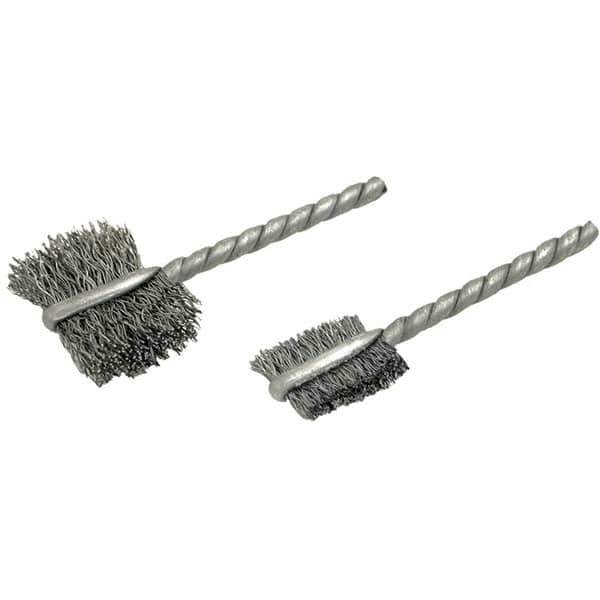
Brush Research Mfg. - 9/16" Diam Flat Steel Tube Brush - 0.006" Filament Diam, 5/8" Brush Length, 2-1/4" OAL, Steel Shank
Item #: 95125993 Brand: Brush Research Mfg. Model #: BR56205 Exact Tooling IR#: 04 Features and Benefits Steel is a commonly used material due to its durability and cutting action. It is suitable for general purpose applications and can be used on iron, steel, aluminum, brass, copper and wood. Product Specifications Brush Diameter (Inch) 9/16 Fill Material Steel Filament/Wire Diameter (Decimal Inch) 0.0060 Brush Length (Inch) 5/8 Brush Type Flat Overall Length (Inch) 2-1/4 Shank Material Steel Maximum RPM 2000 For Hole Diameter (Inch) 0.5620
Brand: Brush Research Mfg.
Category: Hardware > Tools > Deburrers > Power Deburrers